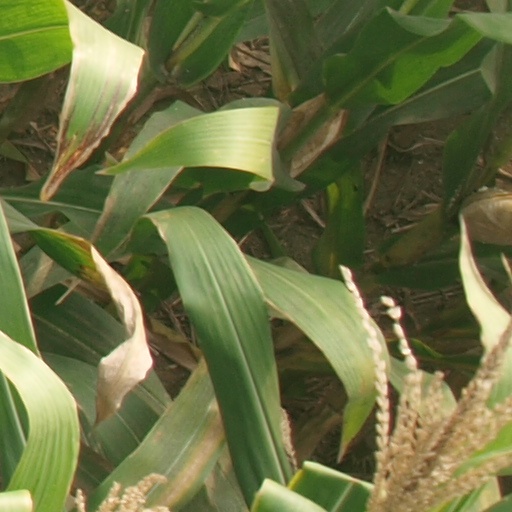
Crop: maize; corn